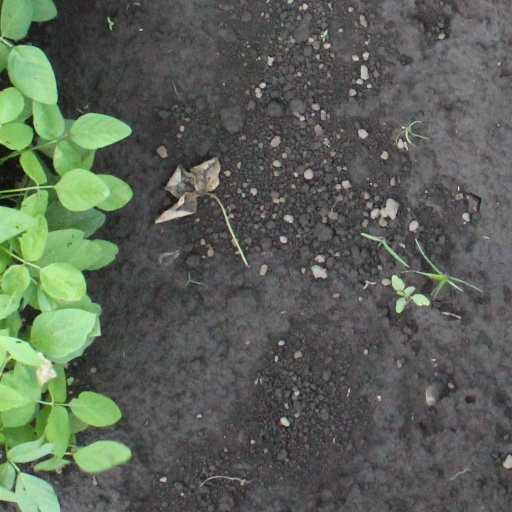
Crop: soybean